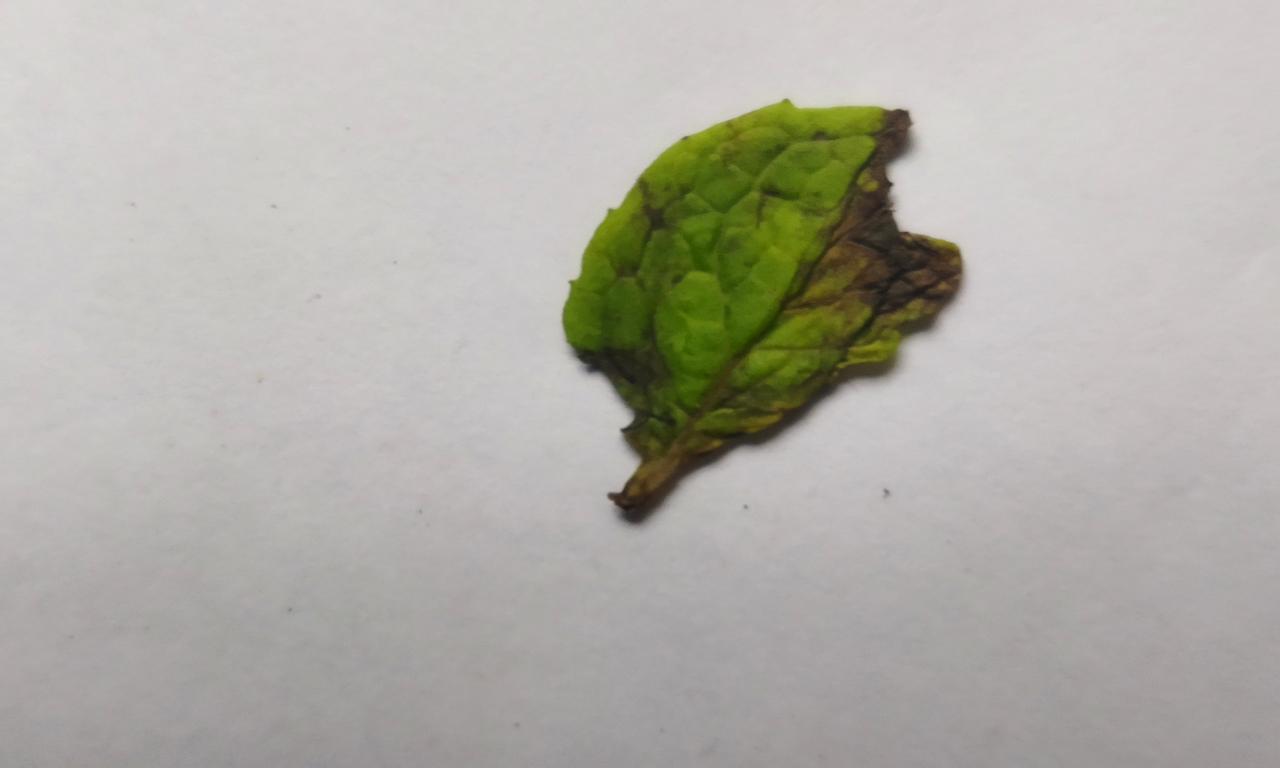
Label: Spoiled